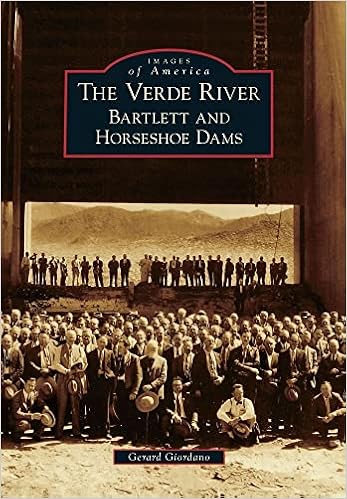
The Verde River: Bartlett and Horseshoe Dams (Images of America)
Category: Books
About the Author Local author and former Arizona Collection librarian for the Phoenix Public Library, Gerard Giordano illustrates the story of reclamation on the Verde River. Giordano has gathered images from a variety of sources, including the U.S. Bureau of Reclamation, the River of Time Museum, the Phoenix Public Library, the Library of Congress, and others to weave together this historical tapestry.
Features: Archaeologists discovered that the Hohokam were an advanced native tribe who built elaborate irrigation systems along the Verde River, and then disappeared. Early Arizona settlers recognized the tenacity and intelligence of the Hohokam and began to reconstruct their canal system. In 1903, the Salt River Project commenced, and the first lake on the lower Verde River was formed with the completion of the Bartlett Dam in 1939. Seven years later and 12 miles upstream from Bartlett, the Horseshoe Reservoir was created in order to expand copper mining during World War II. The astonishing result of these reservoirs is today's sprawling desert megalopolis of Phoenix, Arizona. Nicknamed "The River of Time," the Verde River is a timeline of Arizona history, and it is essential to human life and livelihood in the area.